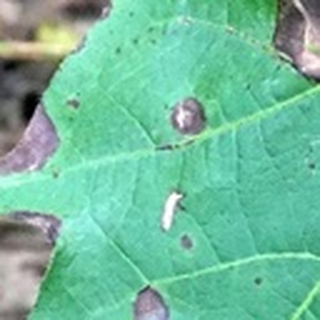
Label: cotton_target_spot